Dana Jones (politician)

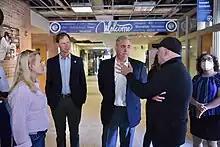
Jones inspecting damage to South River High School following Hurricane Ida with Governor Larry Hogan, 2021

In April 2020, following the resignation of state delegate Alice J. Cain at the end of the 2020 legislative session, Jones applied to serve the remainder of Cain's term in the Maryland House of Delegates. The Anne Arundel County Democratic Central Committee voted to recommend Jones to the seat later that month, and she was appointed by Governor Larry Hogan on April 23, 2020.